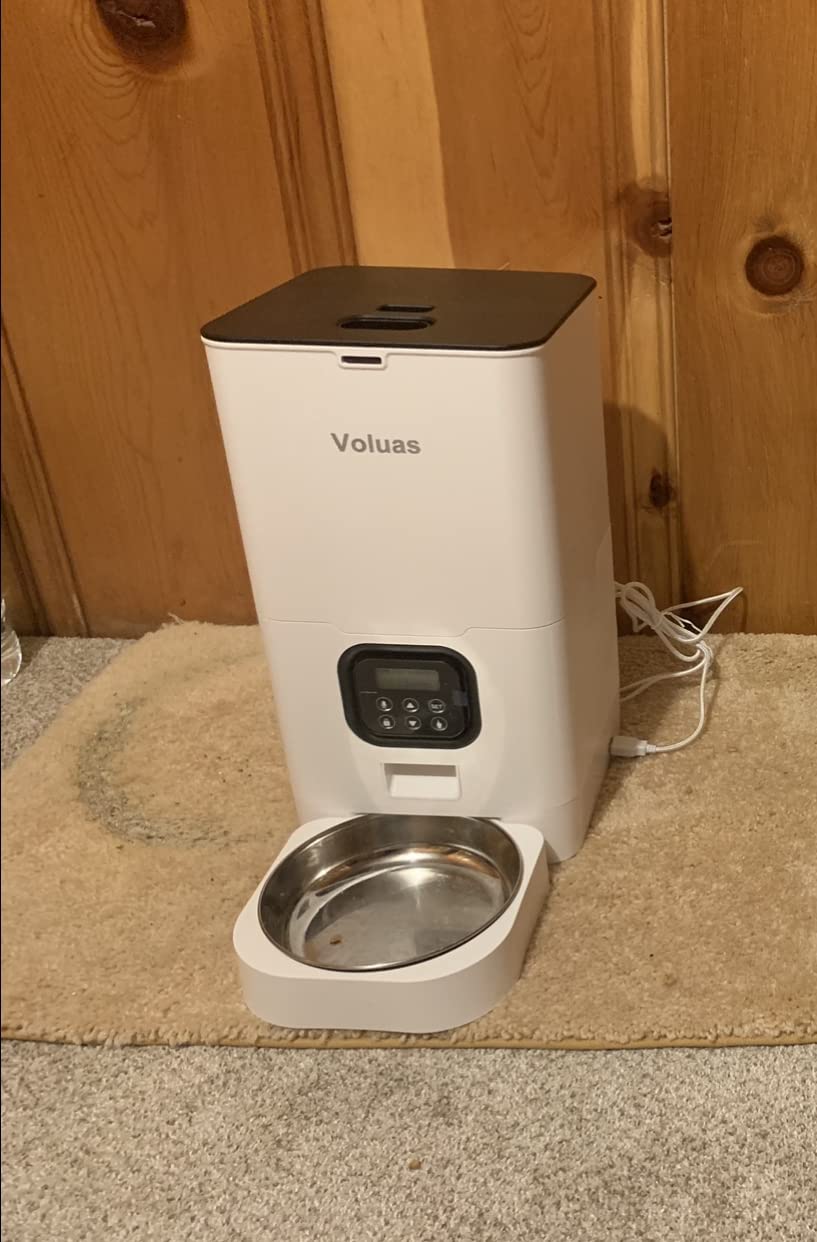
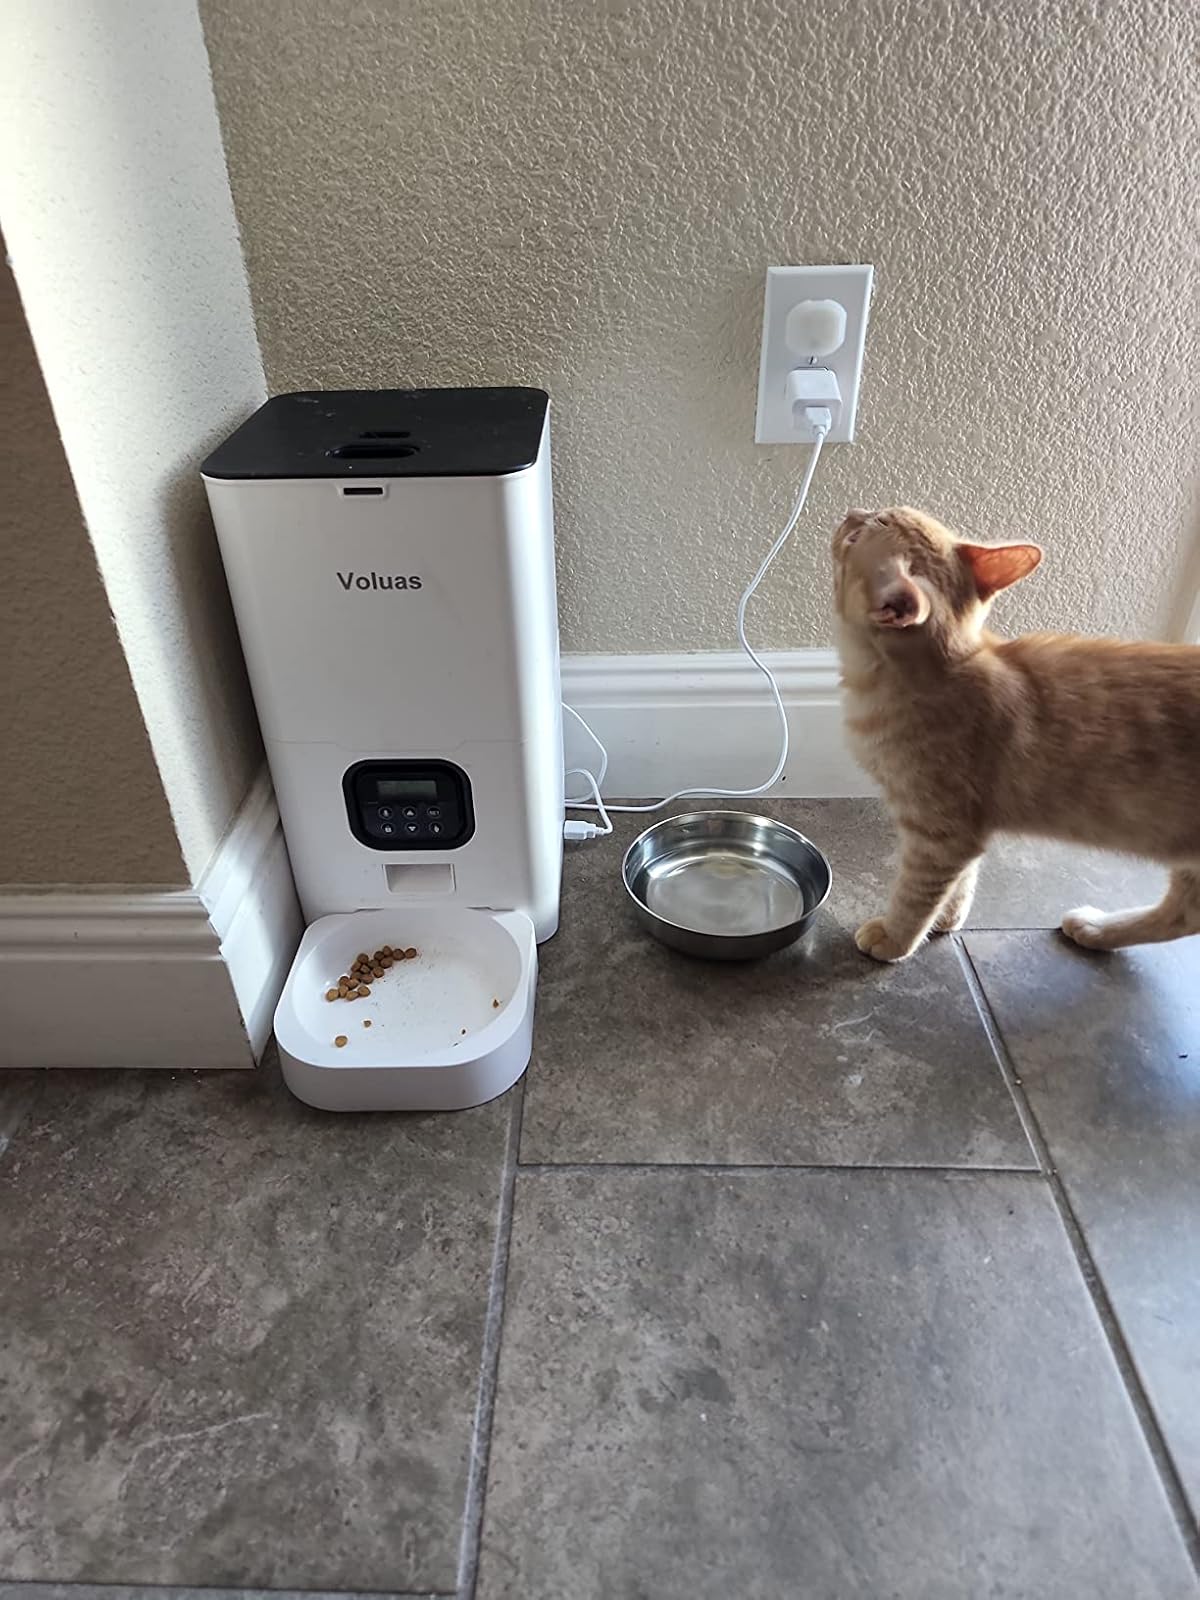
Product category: items_feeder
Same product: yes